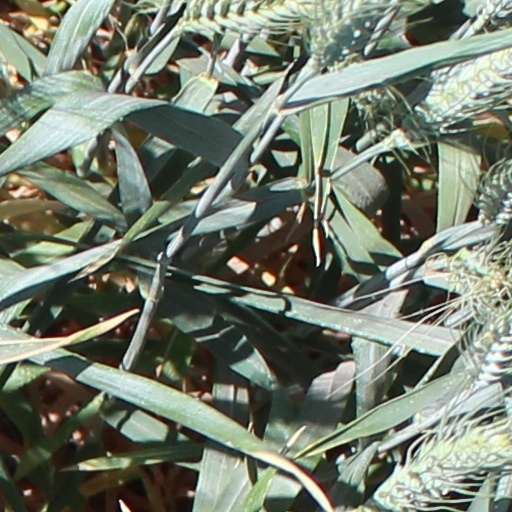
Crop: wheat